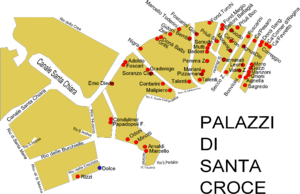
Cet article recense les principaux palais de Venise.
Santa Croce est un des six sestieri de Venise.